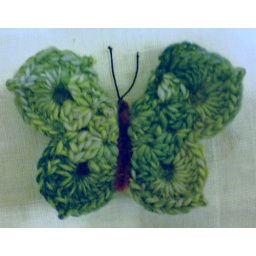
Crocheted green butterfly brooch done in Freedon Spirit yarn with chenille stem body and florist wire antennae